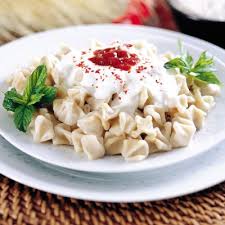
Yemek: manti